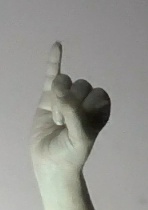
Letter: meem